Susaki Station

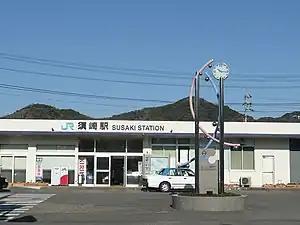
Susaki Station in 2008

is a passenger railway station located in the city of Susaki, Kōchi Prefecture, Japan. It is operated by JR Shikoku and has the station number "K19".